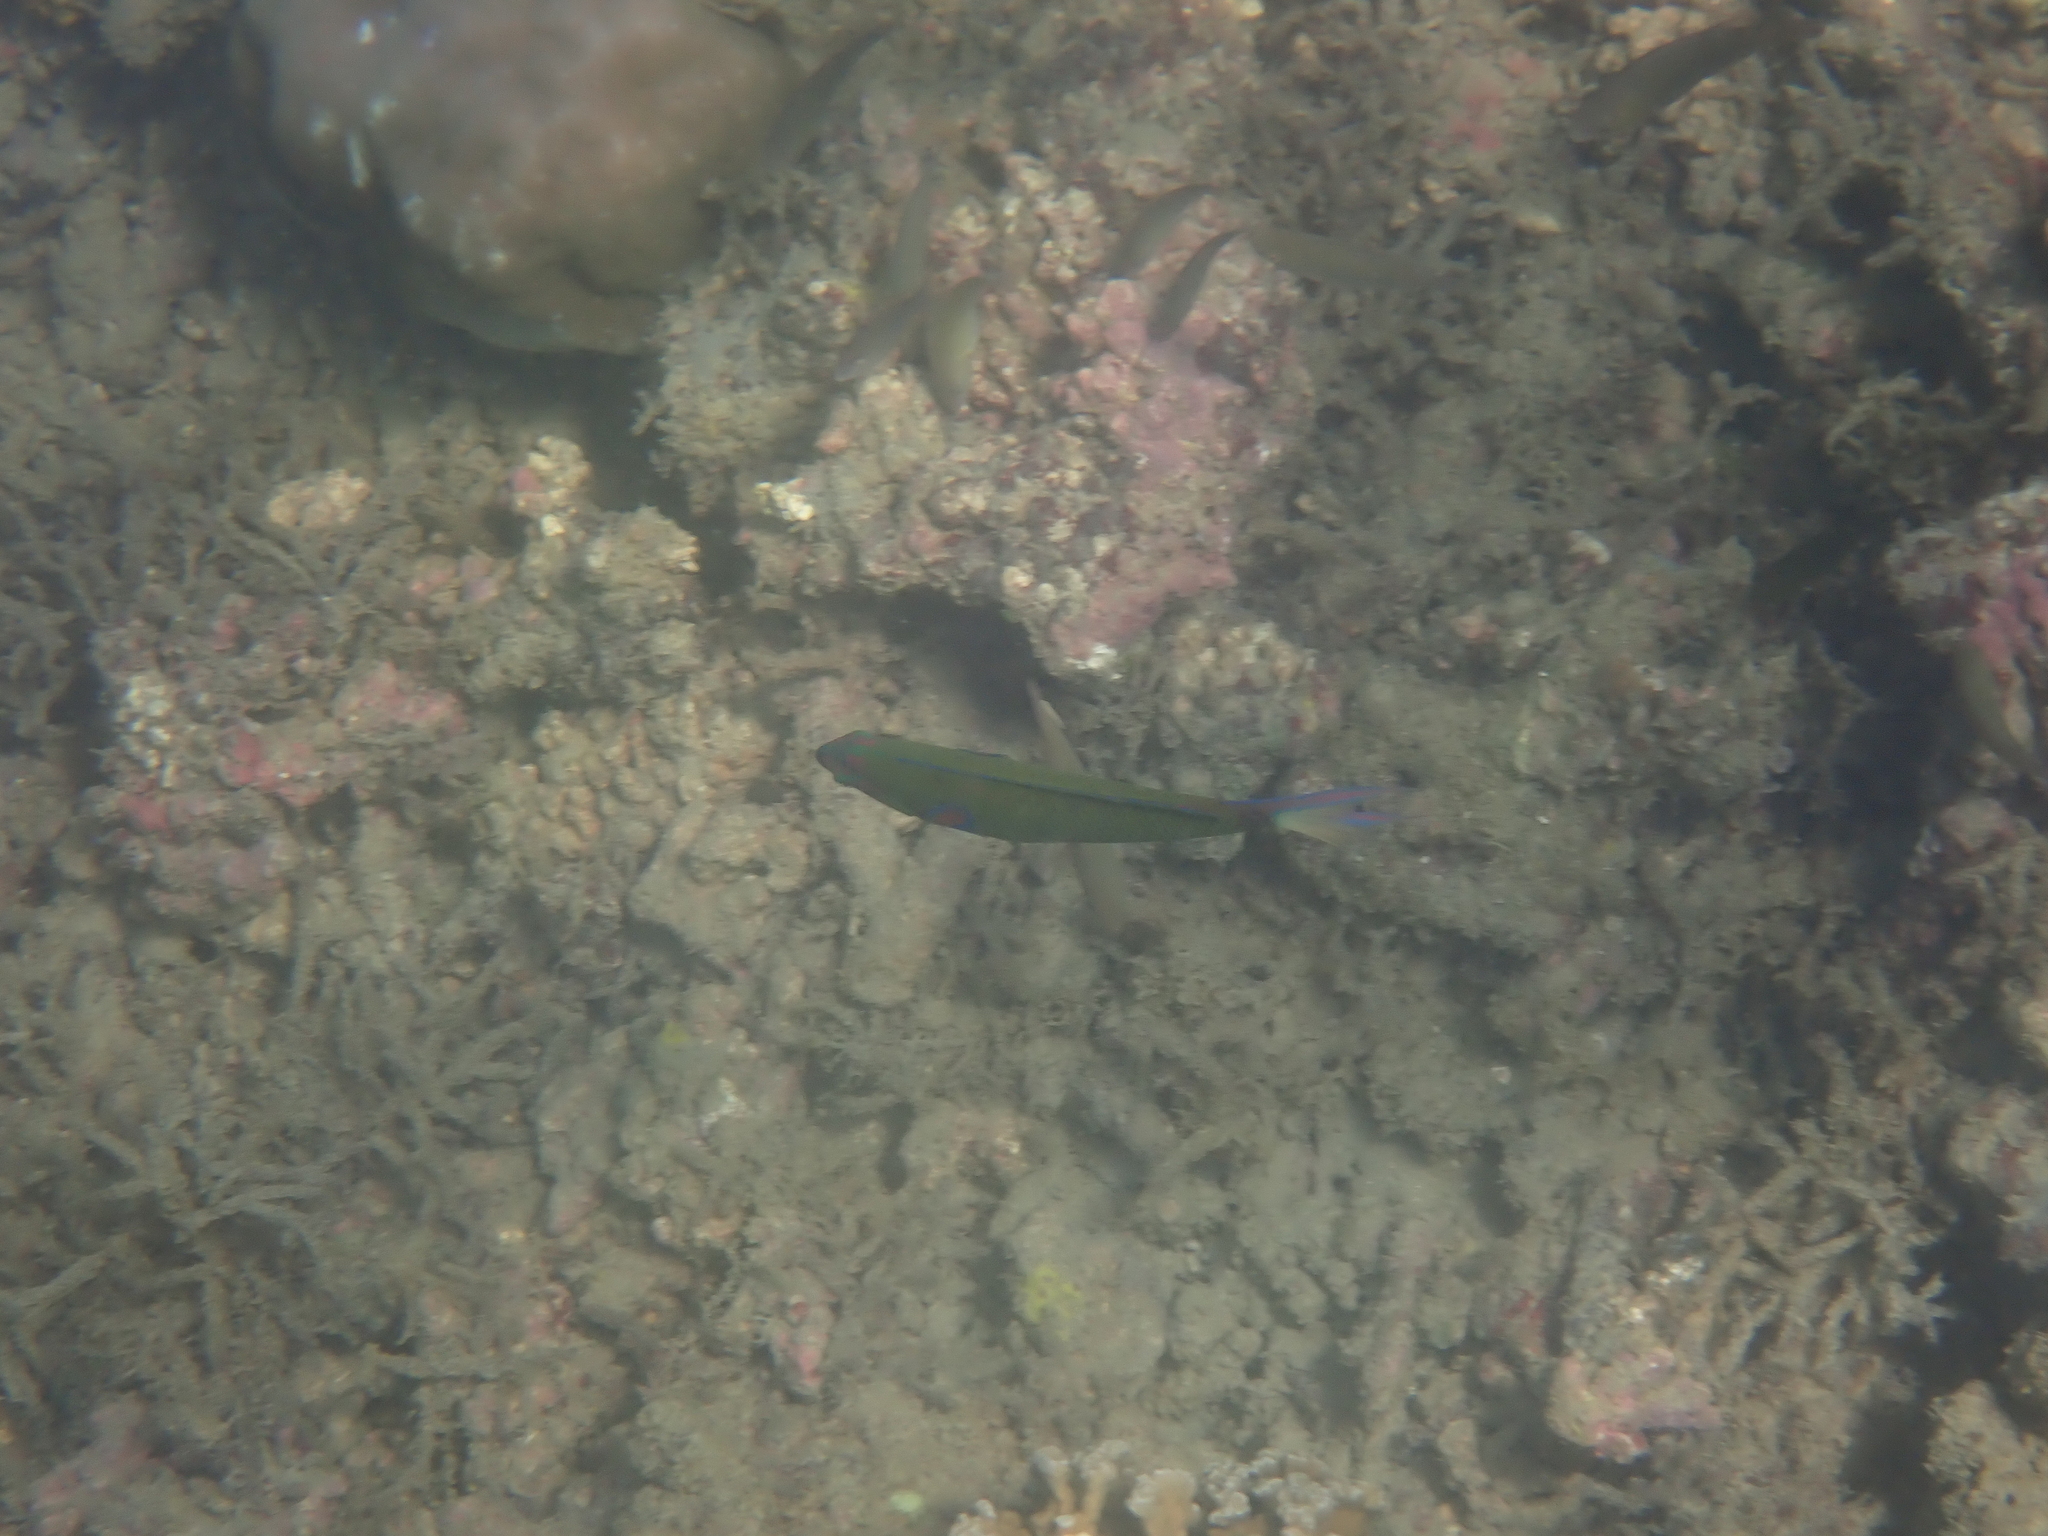
Thalassoma lunare (Moon Wrasse)